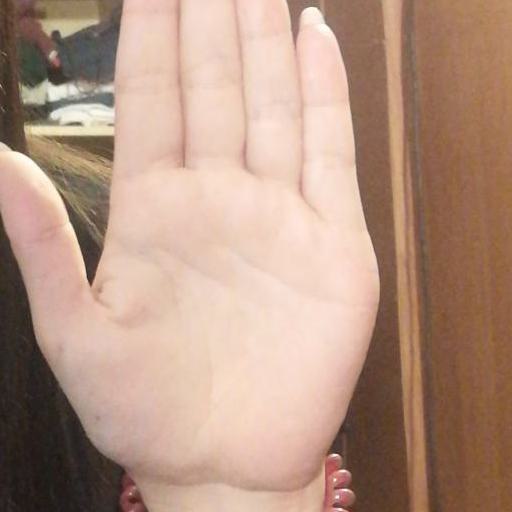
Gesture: stop